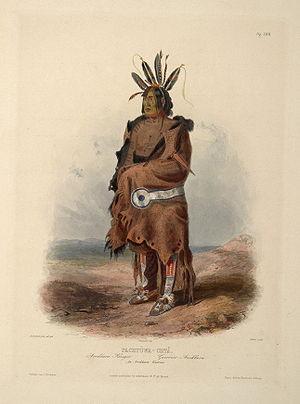
L'histoire du Dakota du Sud décrit l'histoire de l'État américain du Dakota du Sud sur plusieurs millénaires, depuis ses premiers habitants jusqu'aux événements récents.
Les Arikaras ou, comme ils préfèrent se nommer, les Sahnishs, sont une tribu amérindienne d'agriculteurs vivant dans le Dakota du Nord. Proche des Pawnees, ils appartiennent à la famille linguistique des Caddos.
Hugh Glass, né vers 1783, probablement en Pennsylvanie, et mort en 1833, est un trappeur américain. Il est connu pour la prouesse qu'il accomplit en 1823 dans le Dakota du Sud : gravement blessé par un grizzly, sans armes et laissé pour mort, il parvint en effet à gagner le Fort Kiowa, distant de plus de 300 kilomètres, en six semaines.